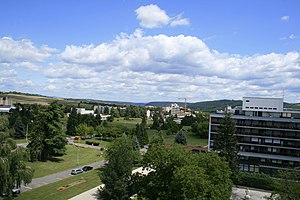
Dudince
Dudince er en by og kommune i distriktet Krupina i regionen Banská Bystrica i det sydlige Slovakiet. Den ligger kun 170 kilometer fra den slovakiske hovedstad Bratislava. Byen har et areal på 6,85 km² og en befolkning på indbyggere.